Ordway Hall (Boston)

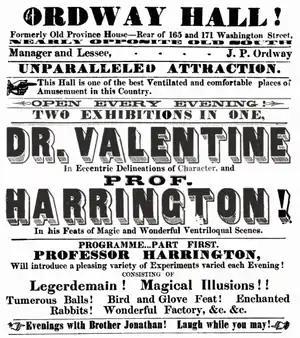
Advertisement for Dr. Valentine and Prof. Harrington, Ordway Hall, Boston, 19th century "Feats of magic and wonderful ventriloqual scenes. ... Experiments ... consisting of legerdemain! magical illusions!! tumerous balls! bird and glove feat! enchanted rabbits! wonderful factory, &c. &c."

Ordway Hall opened February 9, 1852. "The Old Province House, in the rear of 165 and 171 Washington-street, has been neatly fitted up for a concert-room, under the name of Ordway Hall. At this comfortable and well-ventilated place of amusement, conducted on the best principles, the 'Aeolians,' under the management of J.P. Ordway, in the double capacity of 'citizens' and 'darkies' give nightly concerts which are well attended." "The whole building was changed in appearance, its interior having been remodeled for the purpose of accommodating a company of ... vocalists. ... The outside was covered with a coat of yellowish mastic."